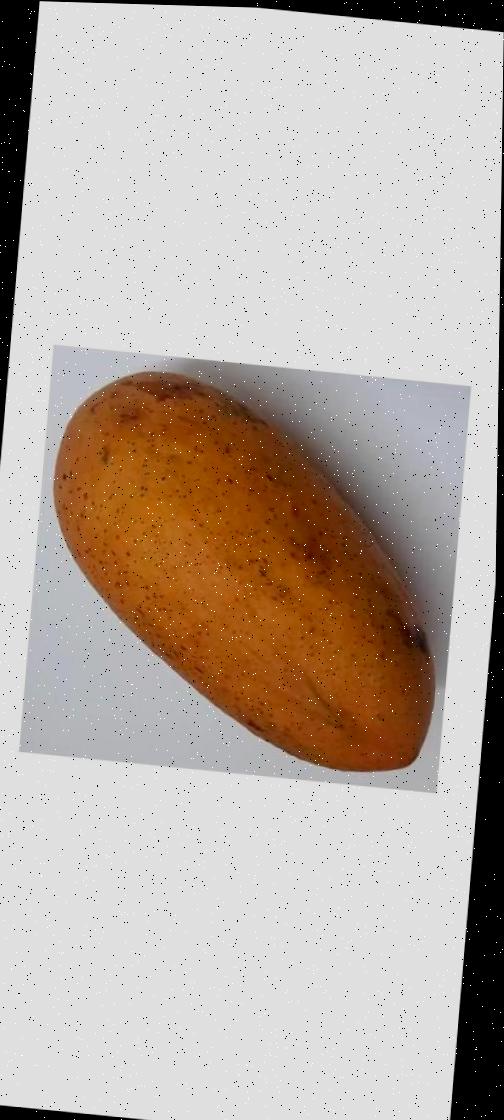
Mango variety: Ashshina Classic